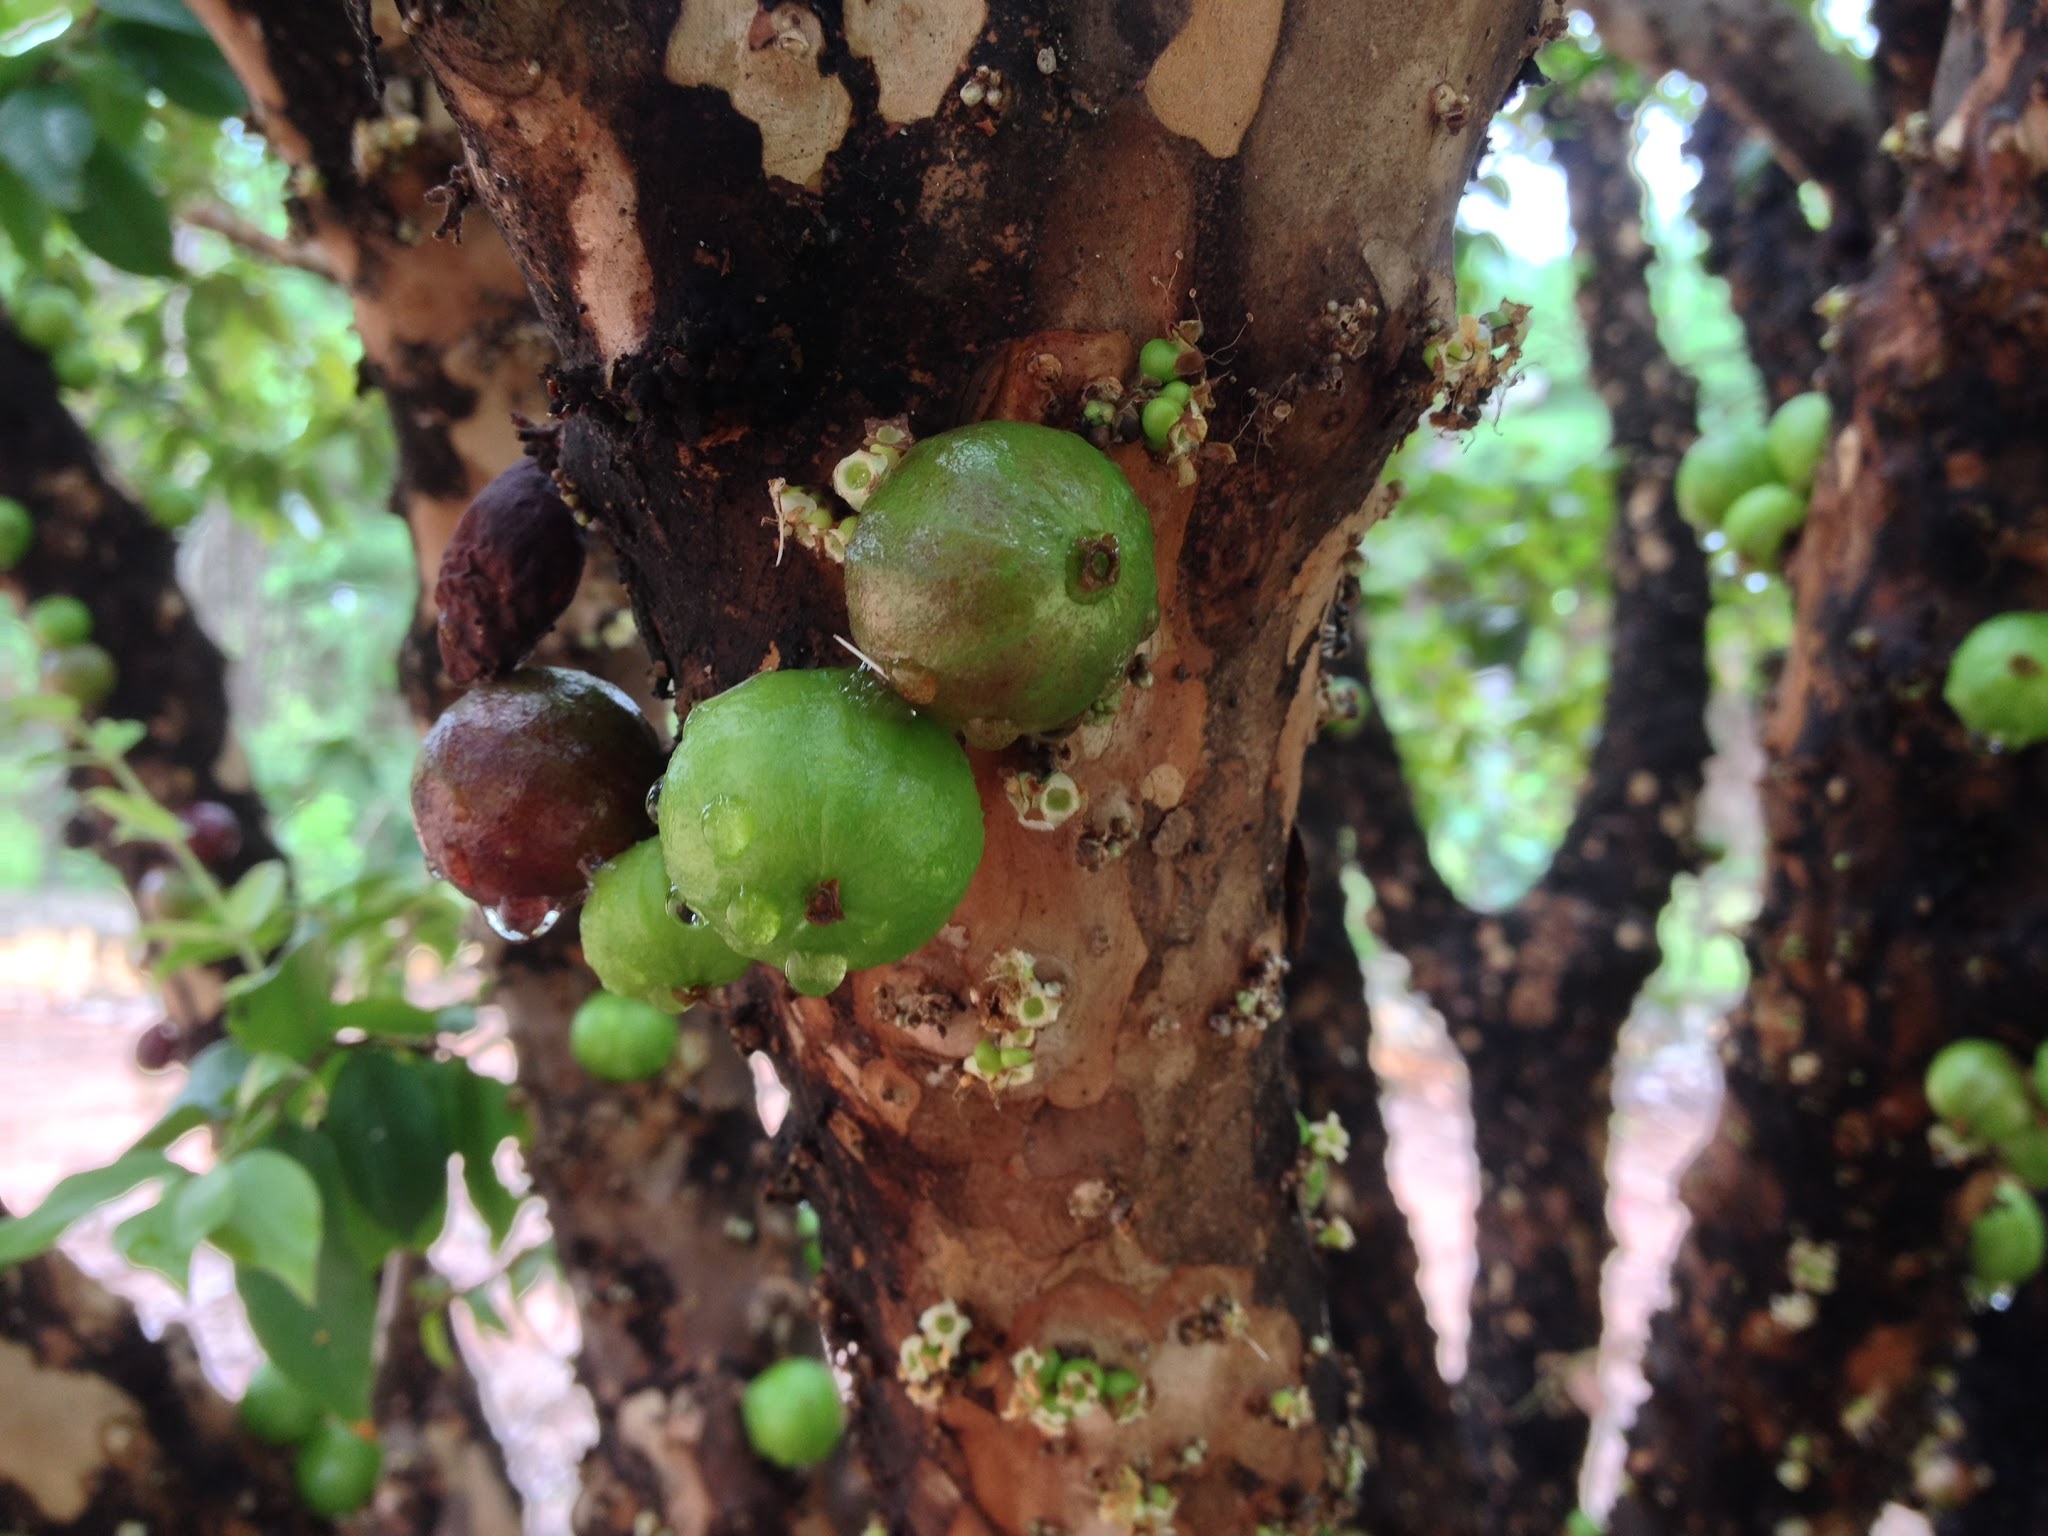
tree, branch, plant, fruit, leaf, flower, food, green, produce, soil, flora, shrub, oak, flowering plant, woody plant, land plant